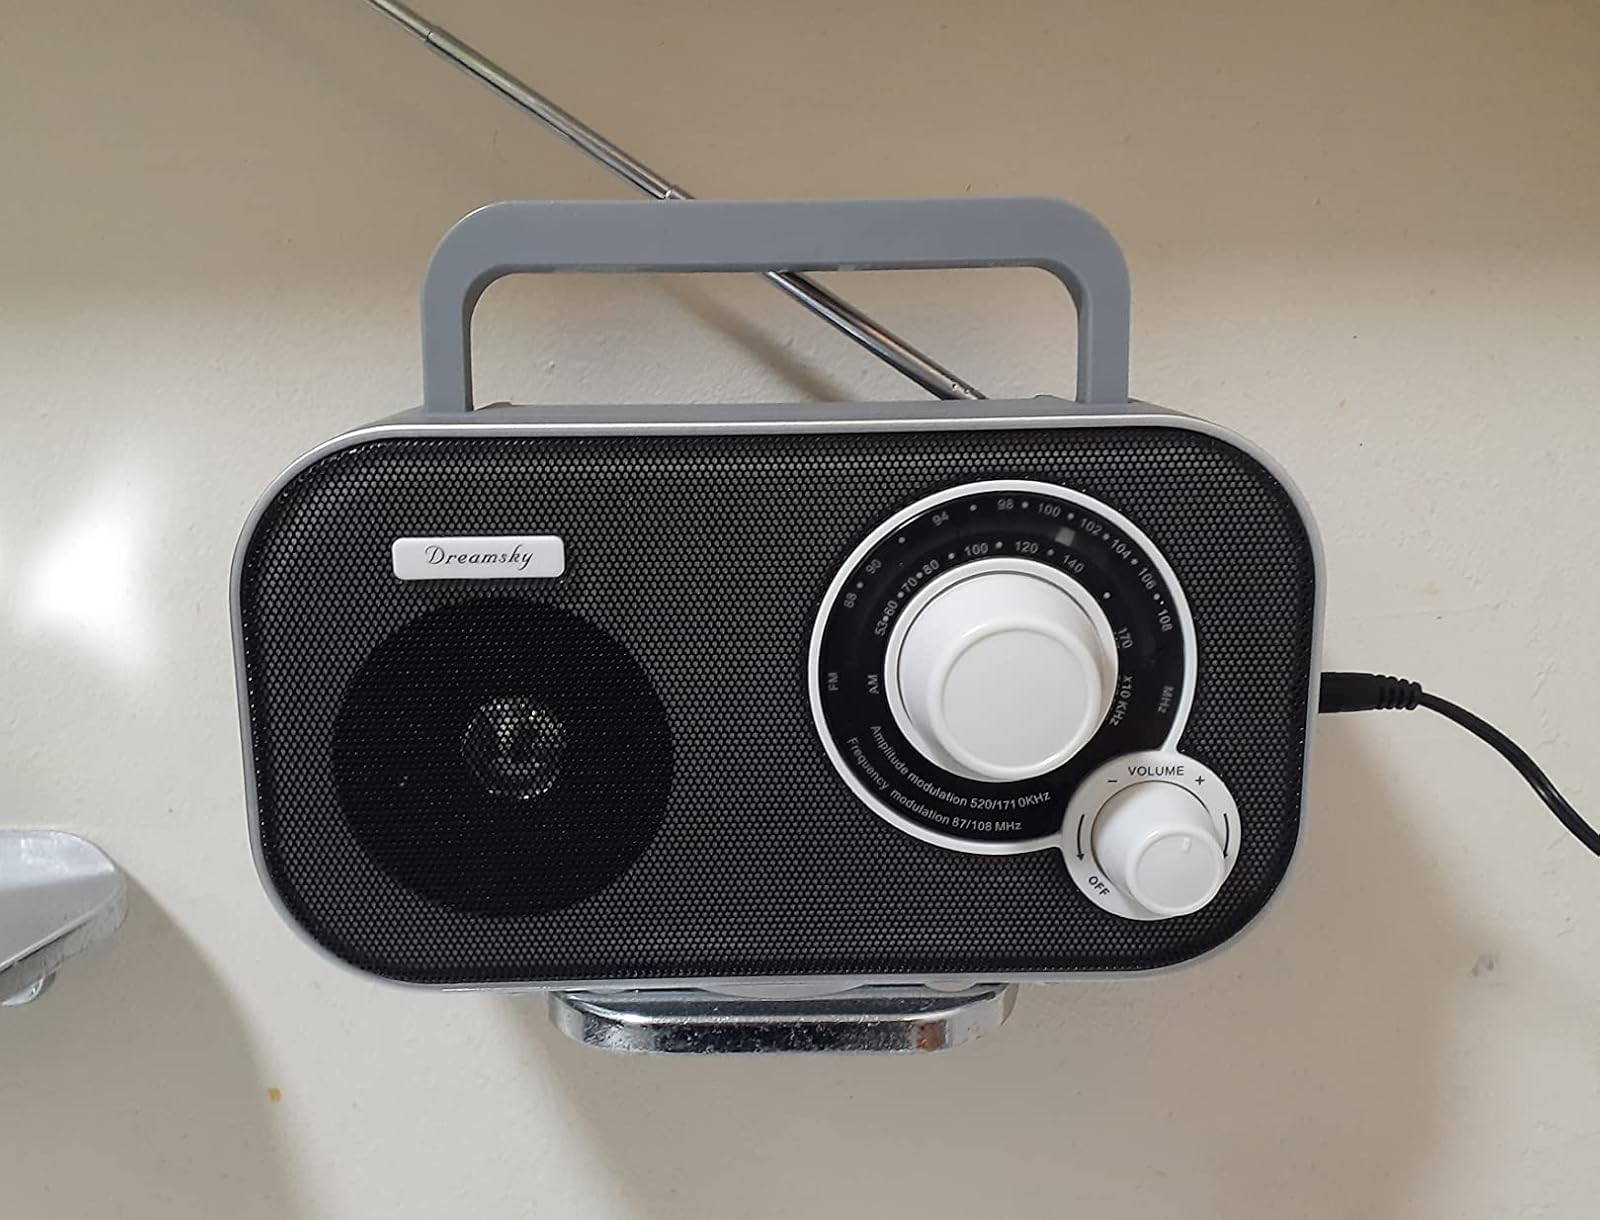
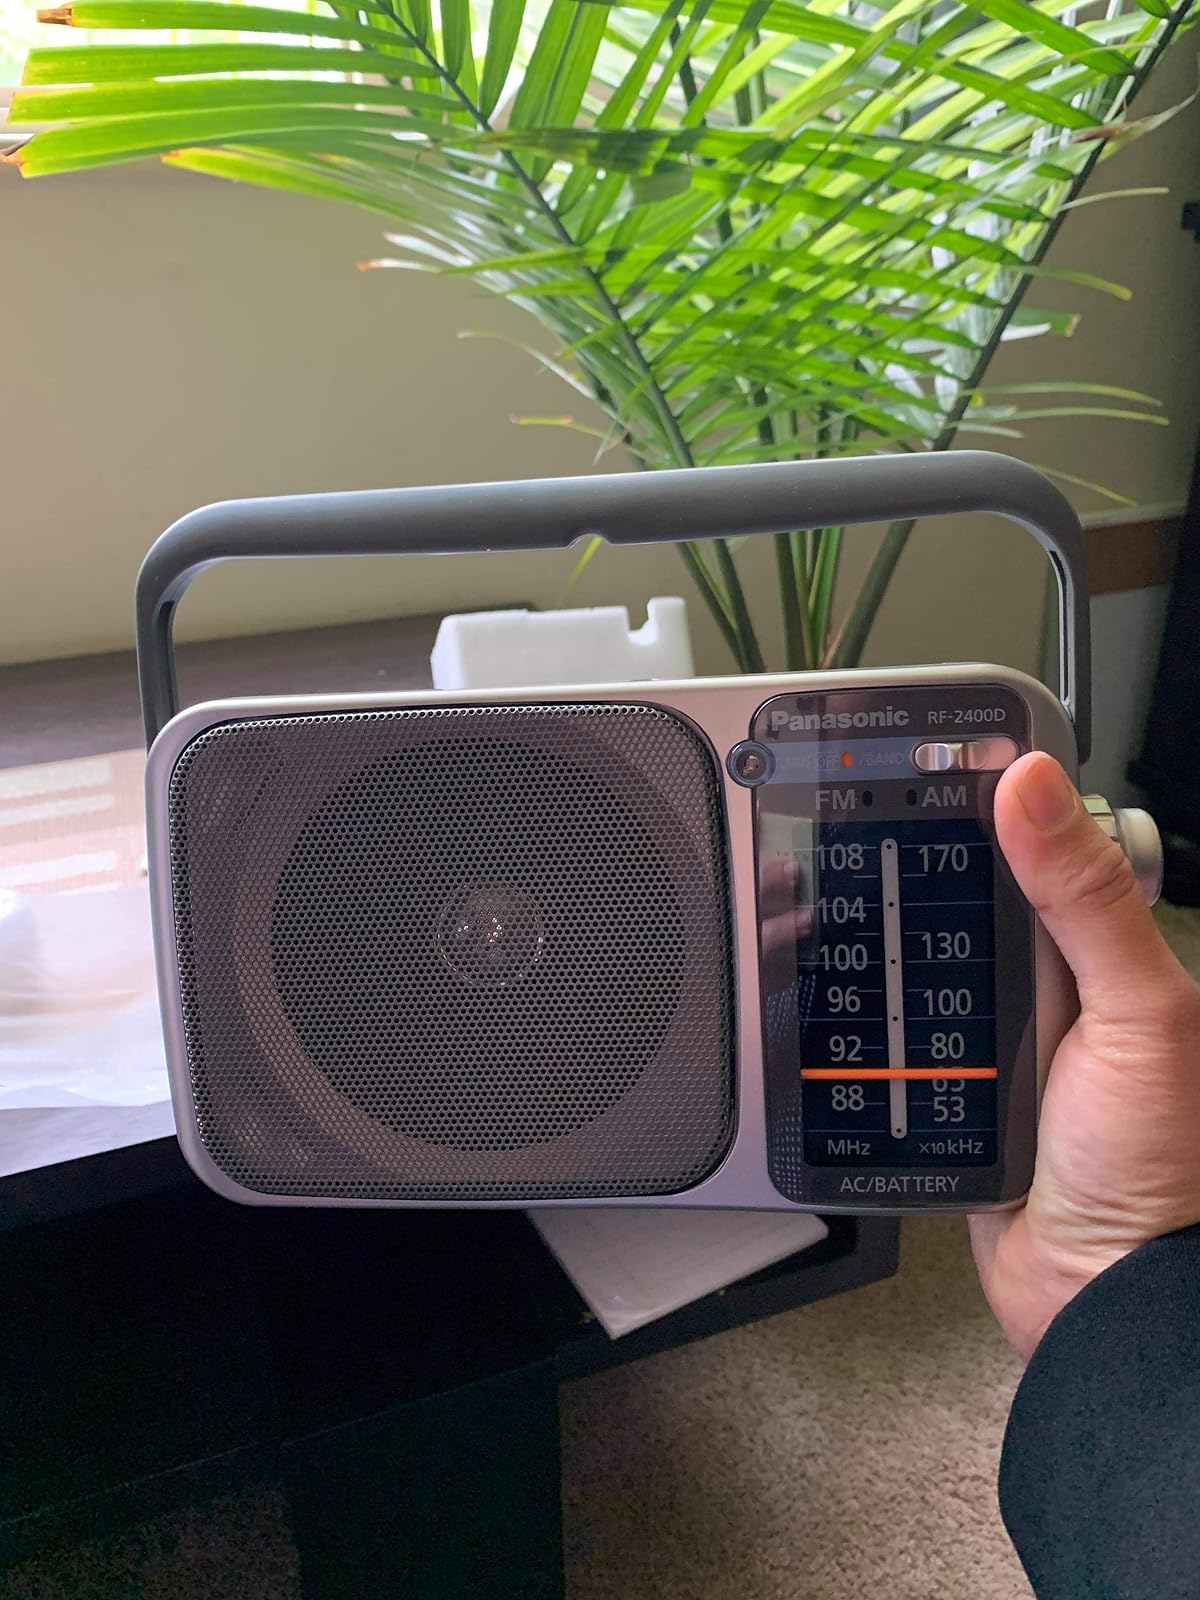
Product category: radio
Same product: no